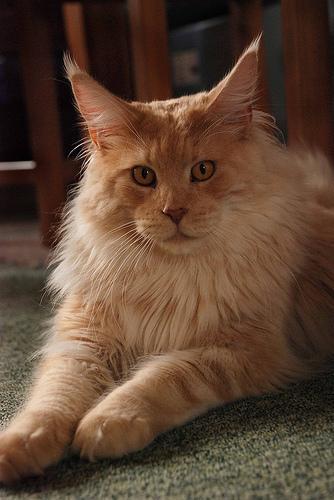
Maine Coon